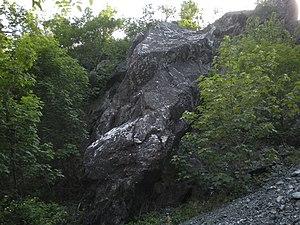
Le val Polcevera est l'une des principales vallées de la ville métropolitaine de Gênes en Ligurie. Elle tient son nom du torrent du même nom, un des deux fleuves qui, avec le Bisagno qui traverse la vallée homonyme, délimitent, à l'ouest et à l'est, le centre historique de Gênes et se jettent dans la mer de Ligurie.